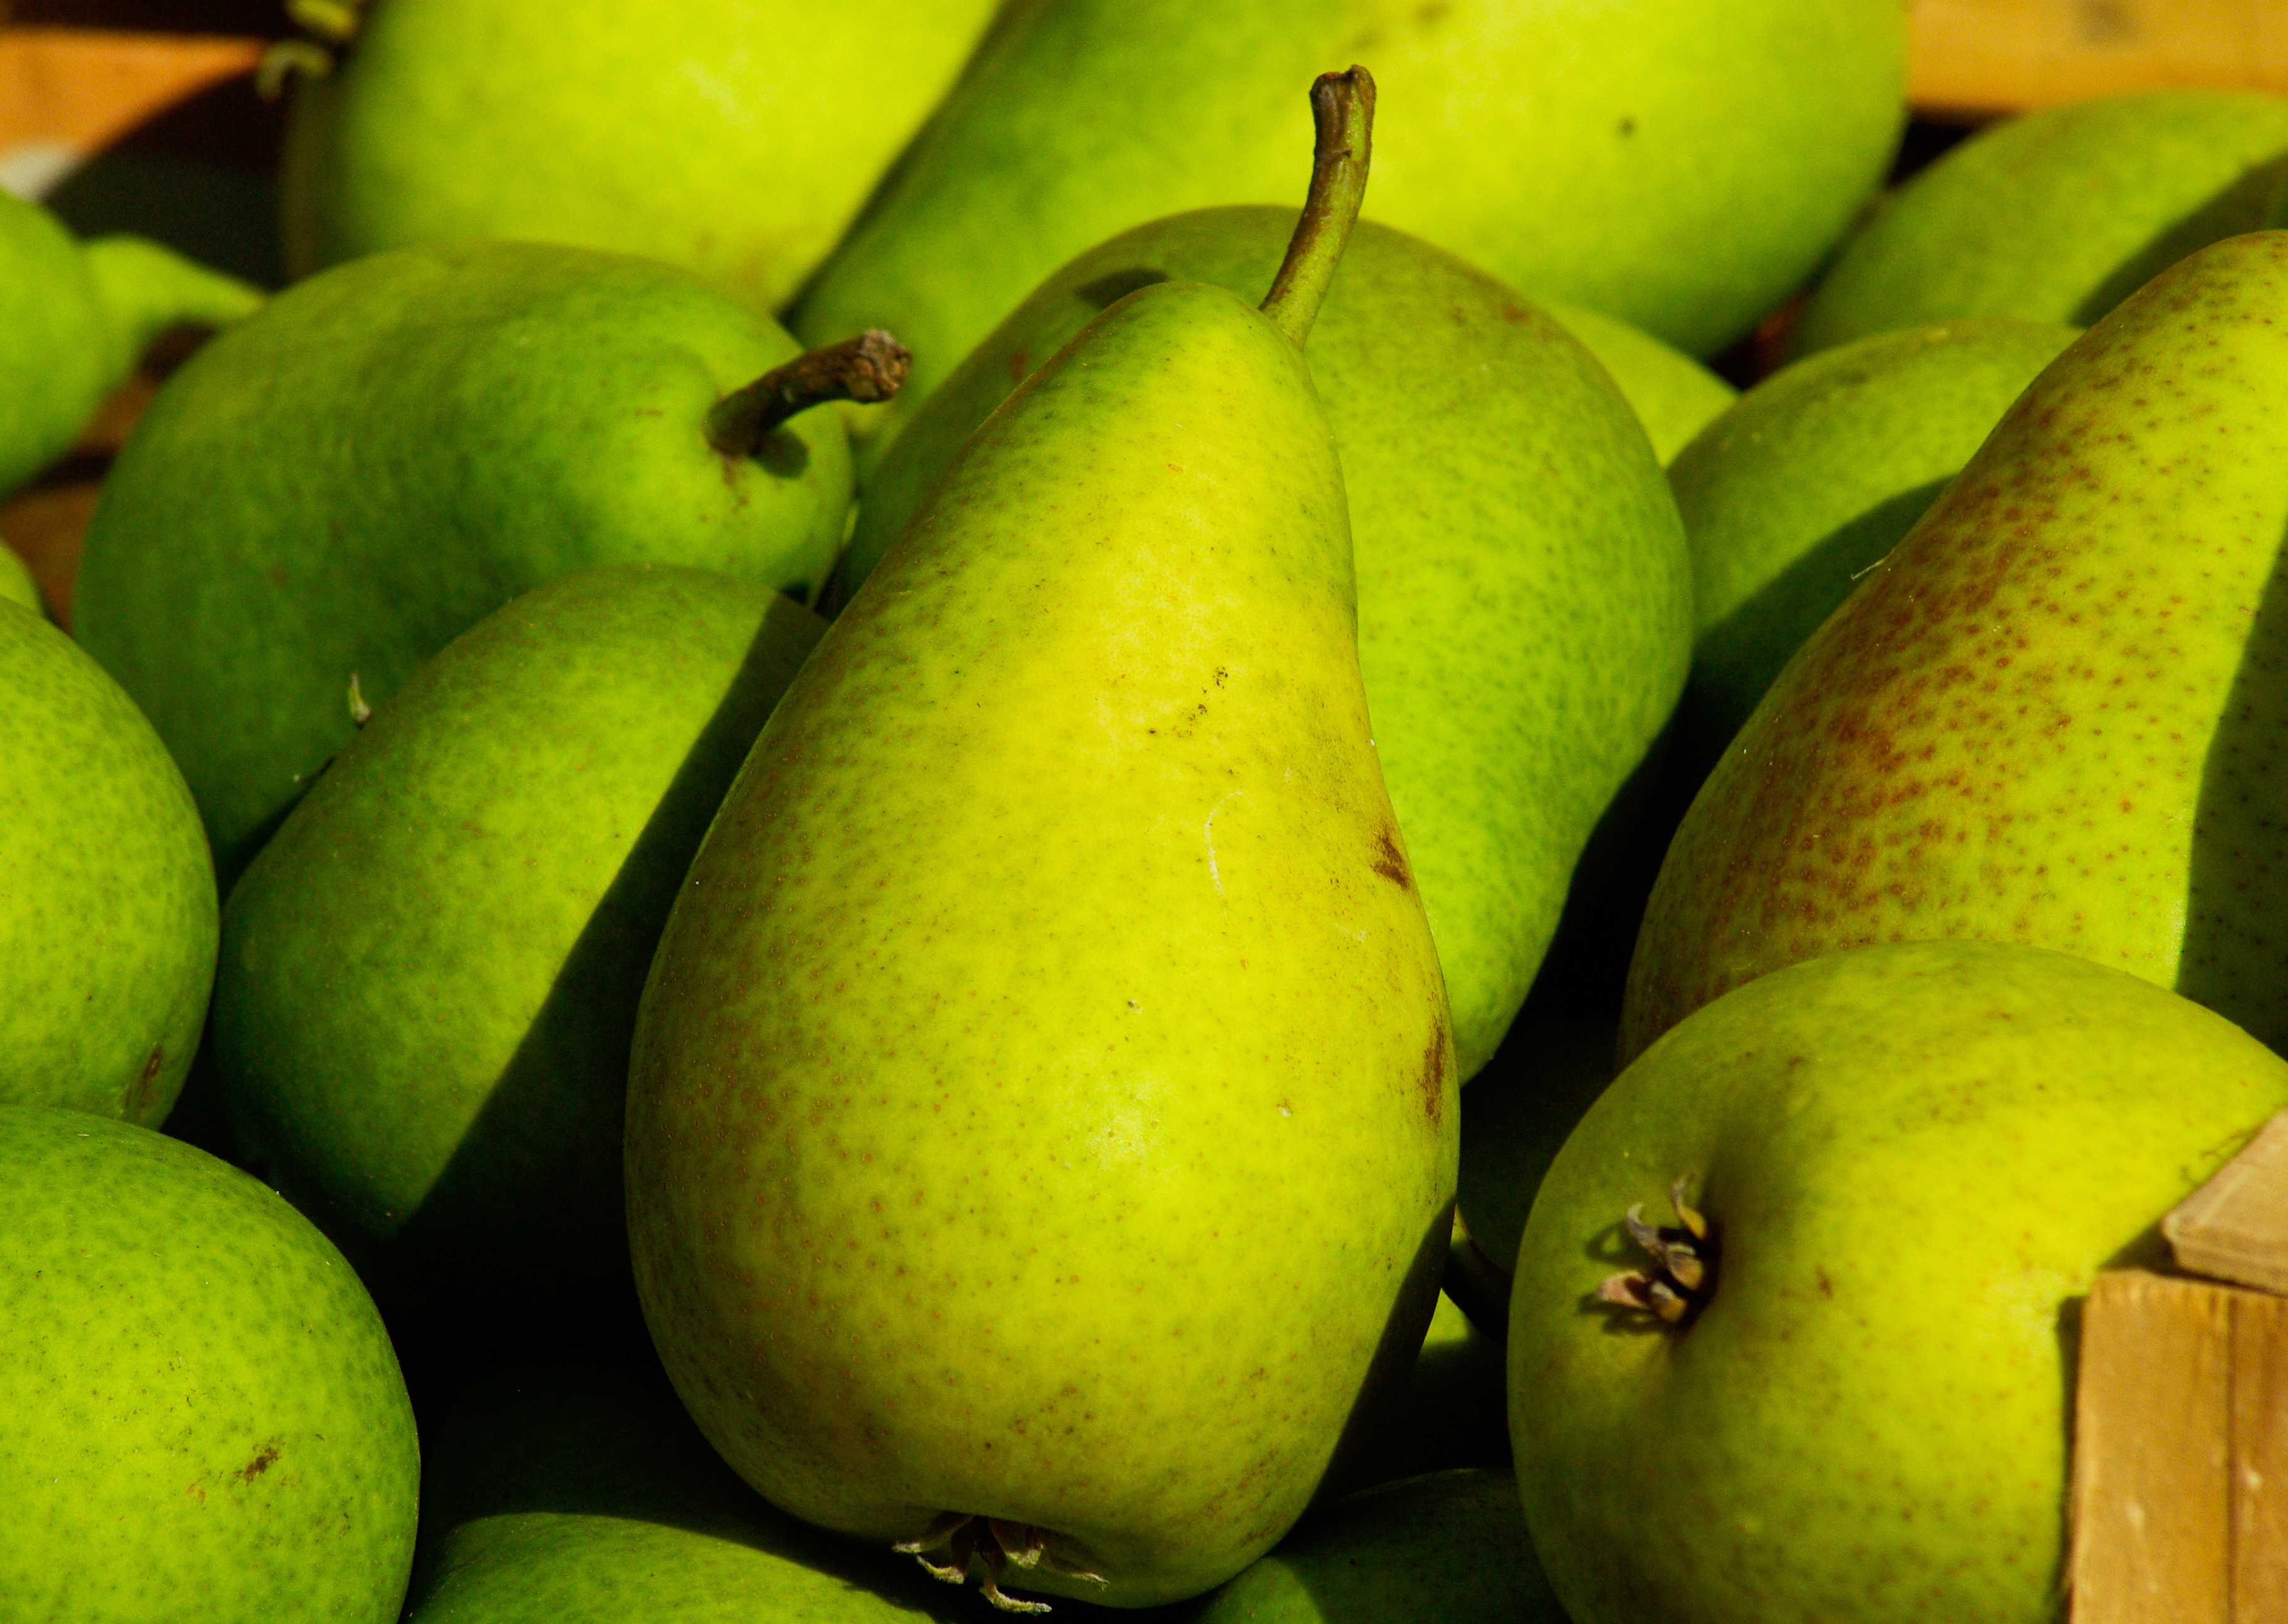
plant, fruit, food, produce, market, garden, pear, pears, fruit tree, citrus, flowering plant, land plant, sweet lemon